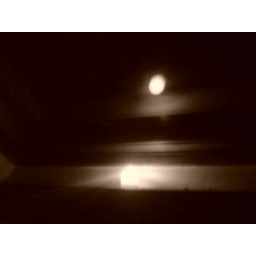
a candle reflecting in a window